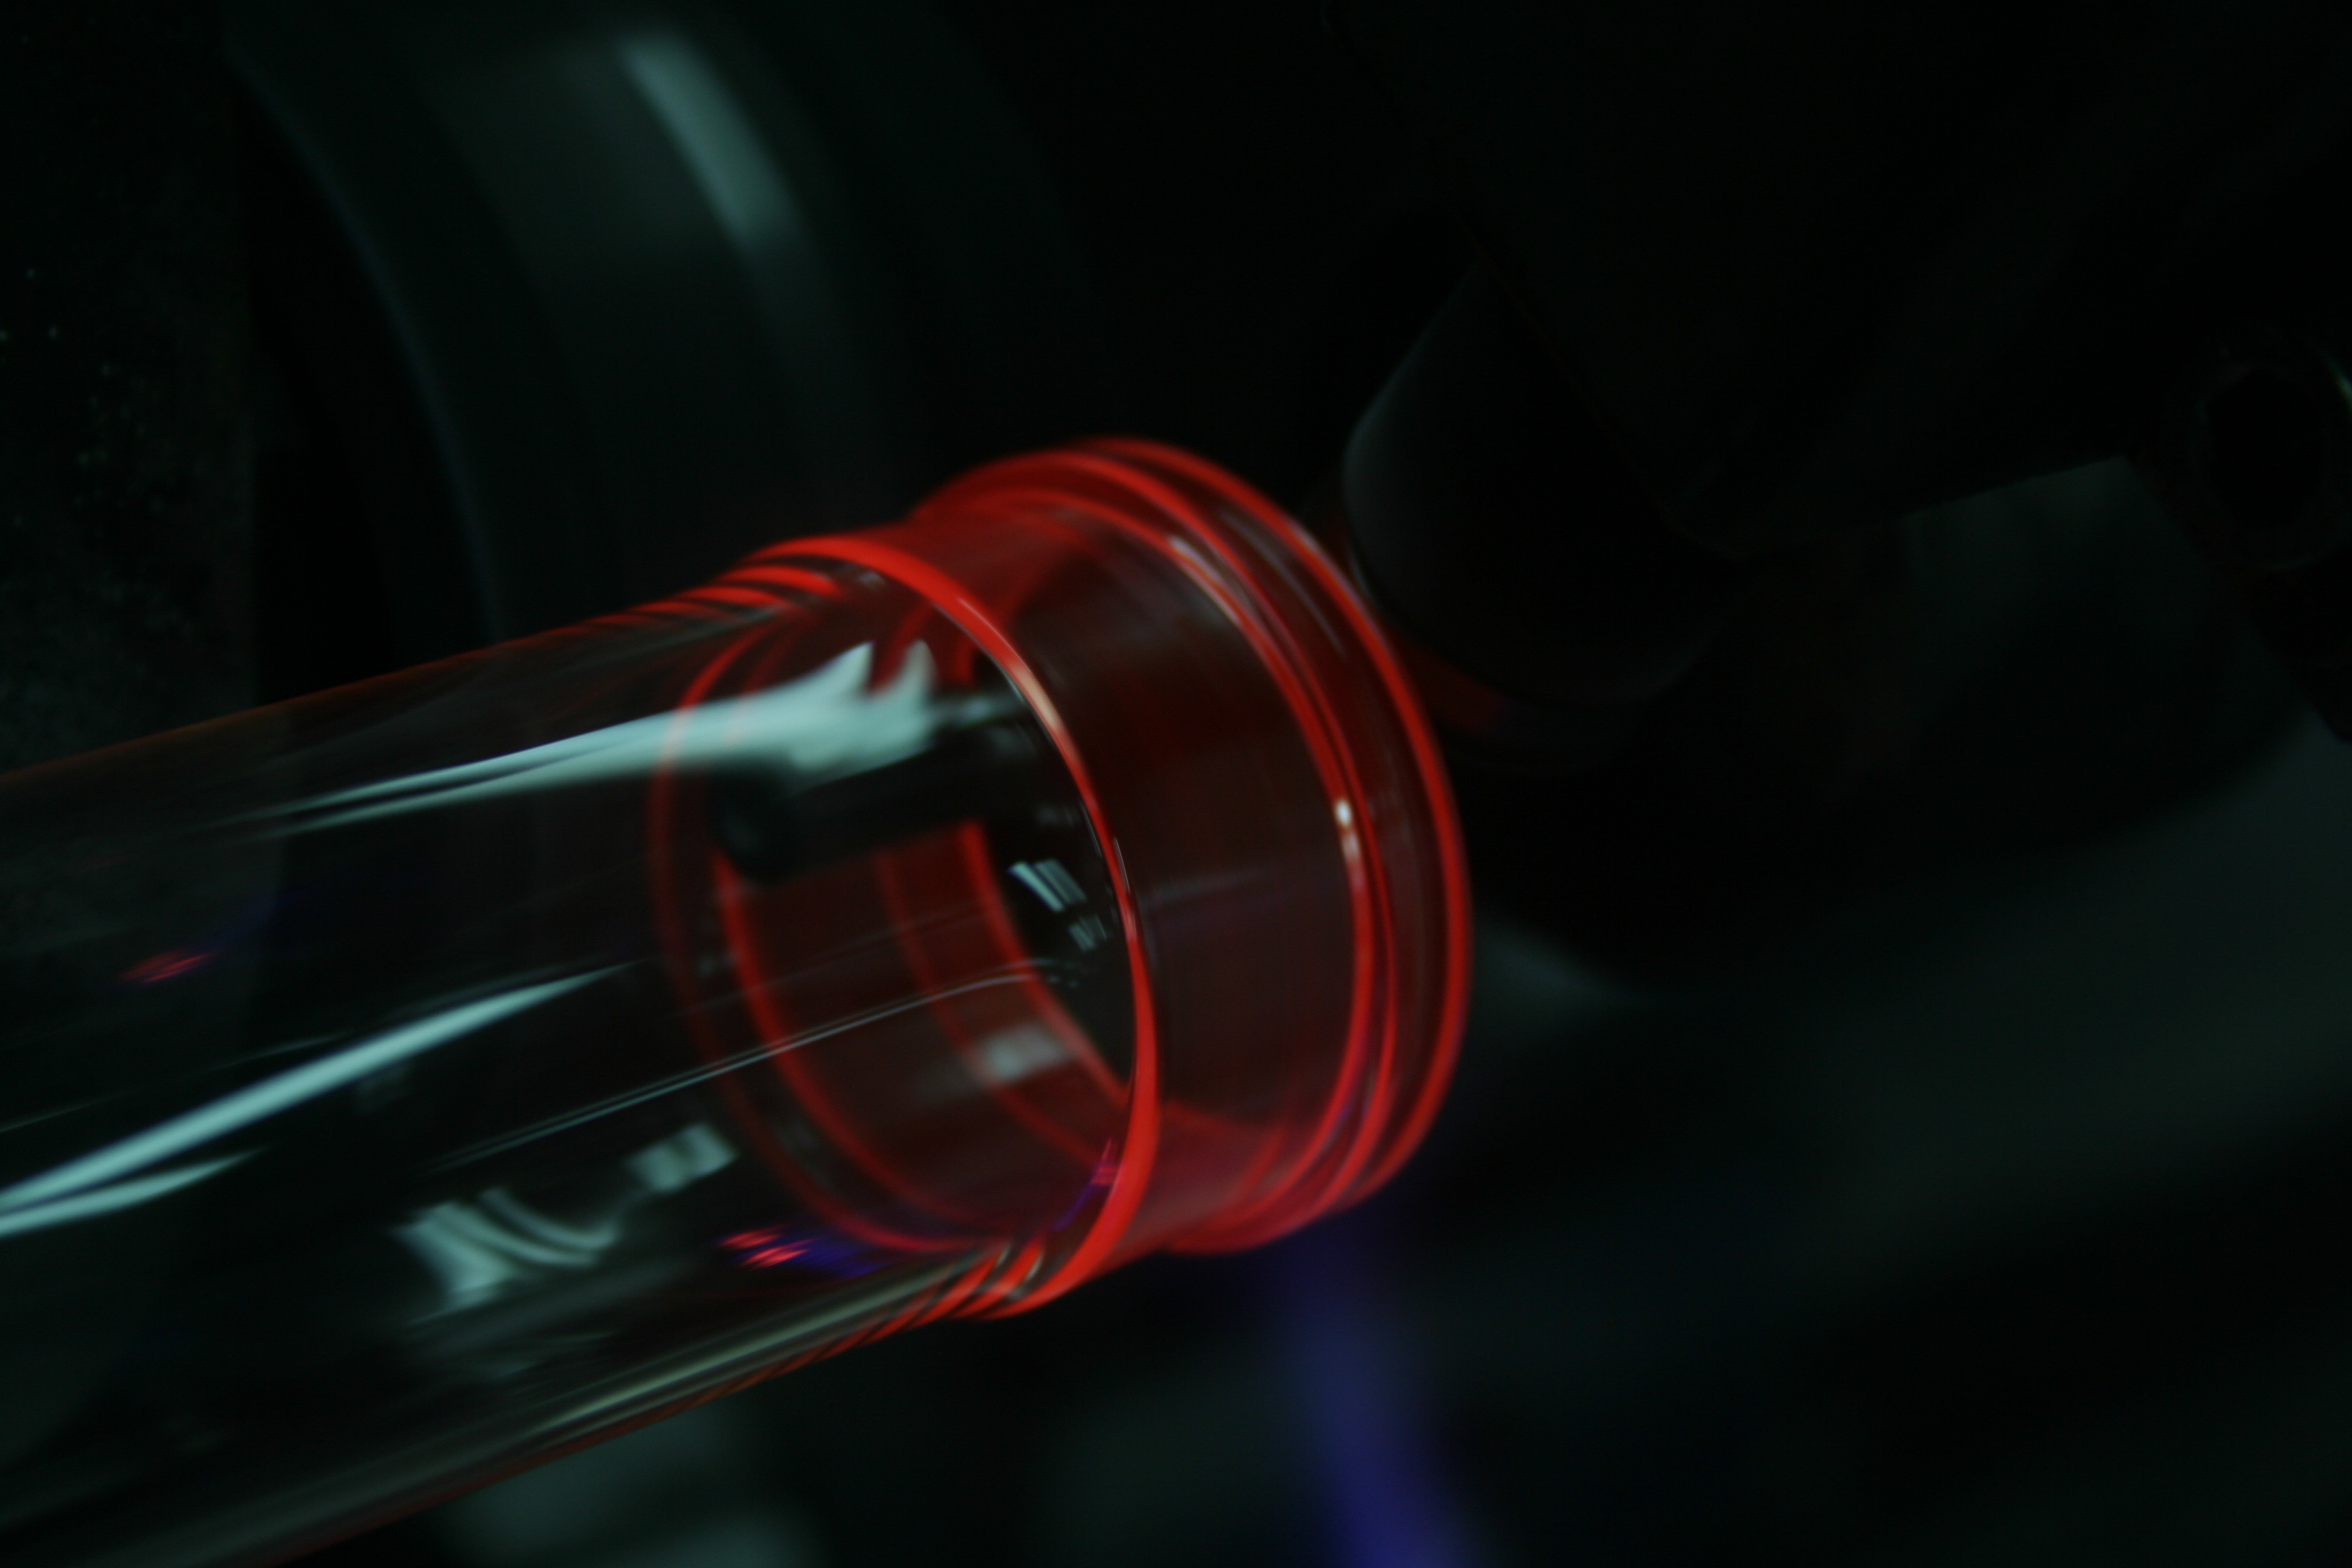
light, glowing, glass, red, color, fire, darkness, lighting, heat, laser, sparkle, macro photography